Edinburgh College

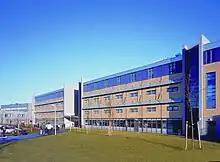
The college's Granton Campus in north Edinburgh

Edinburgh College is a further and higher education institution with campuses in Edinburgh and Midlothian, Scotland. It serves the Edinburgh Region, Edinburgh, East Lothian and Midlothian, and is the largest college in Scotland. It was formed on 1 October 2012 as part of the merger of Edinburgh's Jewel and Esk, Telford, and Stevenson colleges. The college has four campuses, all of which were previously the campuses of the constituents of the merger: Jewel and Esk's College Milton Road (Jewel) Campus and Eskbank Campus (Now referred to as "Edinburgh College, Milton Road Campus" and "Edinburgh College, Midlothian Campus"); Edinburgh Telford College (Now referred to as Edinburgh College, Granton Campus); and Stevenson College Edinburgh (Now referred to as Edinburgh College, Sighthill Campus)